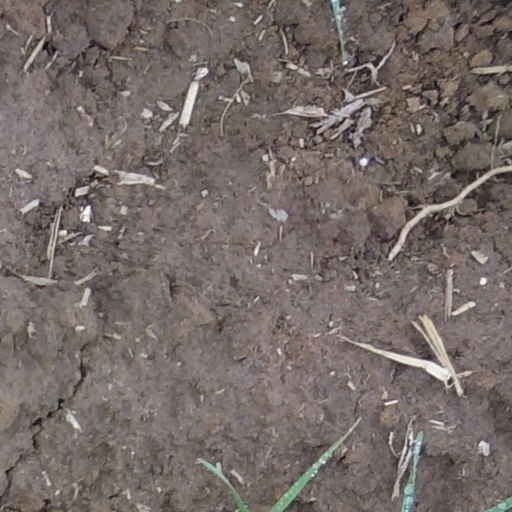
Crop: wheat